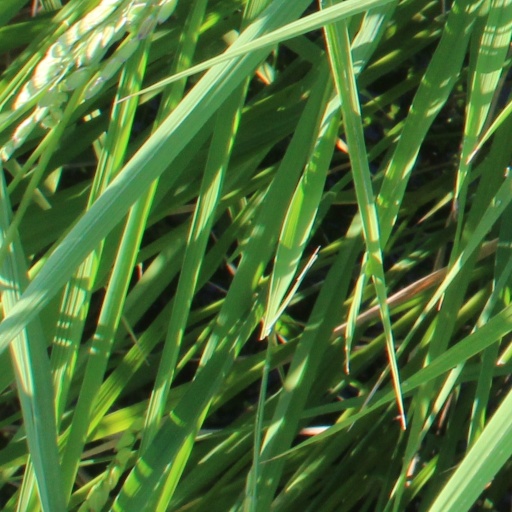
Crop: rice